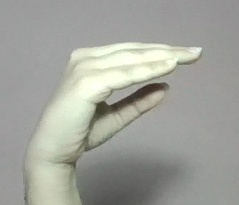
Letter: jeem